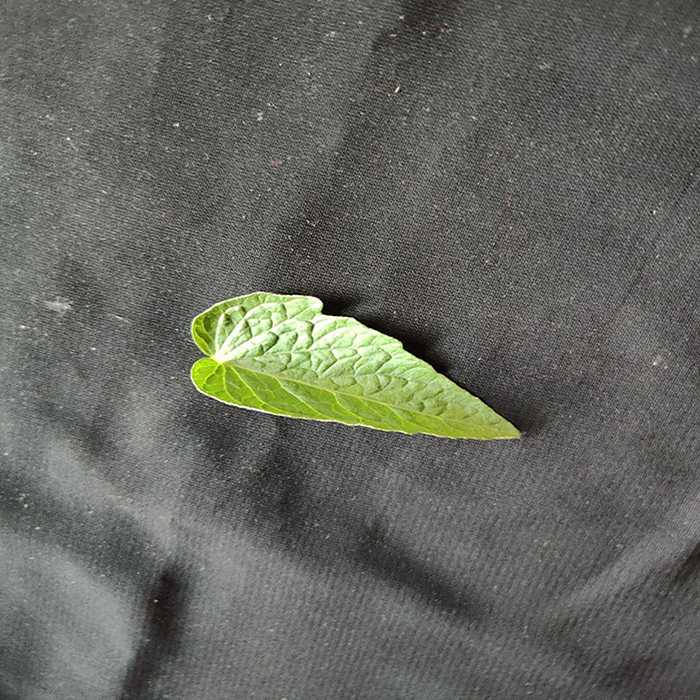
Plant: Tomato
Label: Tomato Fresh leaf